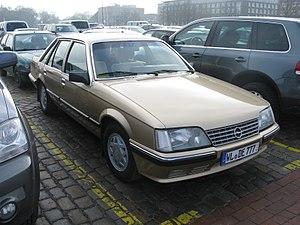
La Bitter SC est une automobile proposée en différentes carrosseries basée sur le châssis et la mécanique de l'Opel Senator et carrossée par Baur sur un dessin de Giovanni Michelotti et d'Erich Bitter.